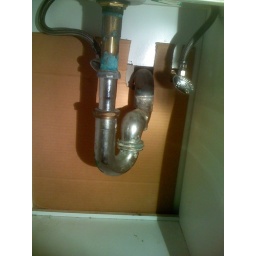
corrosion and improper trap under bathroom sink